Jonas Salisbury House (85 Langley Road)

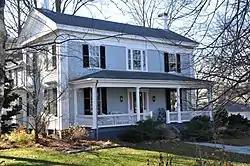

The Jonas Salisbury House is a historic house at 85 Langley Road in Newton, Massachusetts. The -story Greek Revival house was built in 1847, and is particularly significant because its original construction contract has survived. The house was built by Henry Fuller for Jonas Salisbury, a local landowner, at a cost of $2,630. Salisbury sold the house in 1853 for $4,000; it is unclear whether he ever lived in the house.